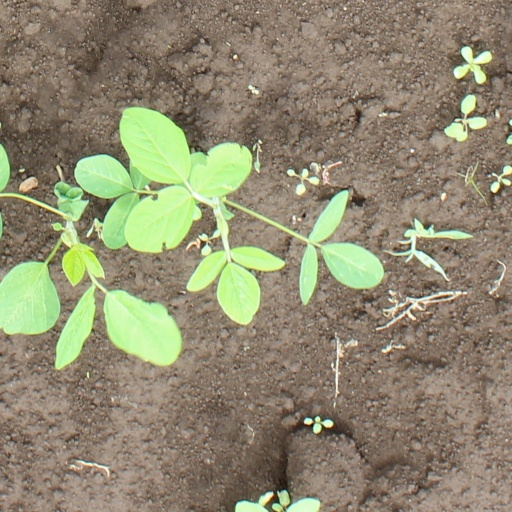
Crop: soybean